DYLN

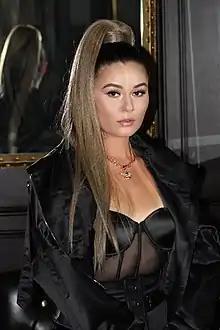
Stef Lang backstage at the Hotel Café in Los Angeles, 2021

DYLN is a name used by Stephanie Lang, a Canadian Pop/R&B artist, songwriter, and producer based in Los Angeles, California. Her musical style is mainly pop and R&B, with influences of hip hop and electronic sounds.